Women's professional wrestling

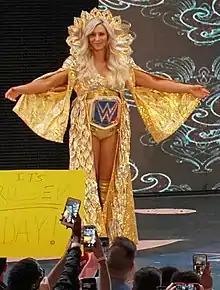
Charlotte Flair, the only woman to have held WWE's SmackDown (pictured in 2018), Raw, Divas and NXT Women's Championships

Impact's women's championship is the Knockouts World Championship, which debuted on October 14, 2007. Its inaugural champion was Gail Kim, who won the title at Bound for Glory 2007. The promotion's tag team championship is known as the Knockouts World Tag Team Championship. The title was introduced at No Surrender 2009 and its inaugural champions were the team of Sarita and Taylor Wilde. The titles were initially deactivated on the June 20, 2013 episode of "Impact!", but their return was announced at Bound for Glory 2020. At Hard To Kill, Fire N Flava (Kiera Hogan and Tasha Steelz) won a tournament to become the tag team champions.